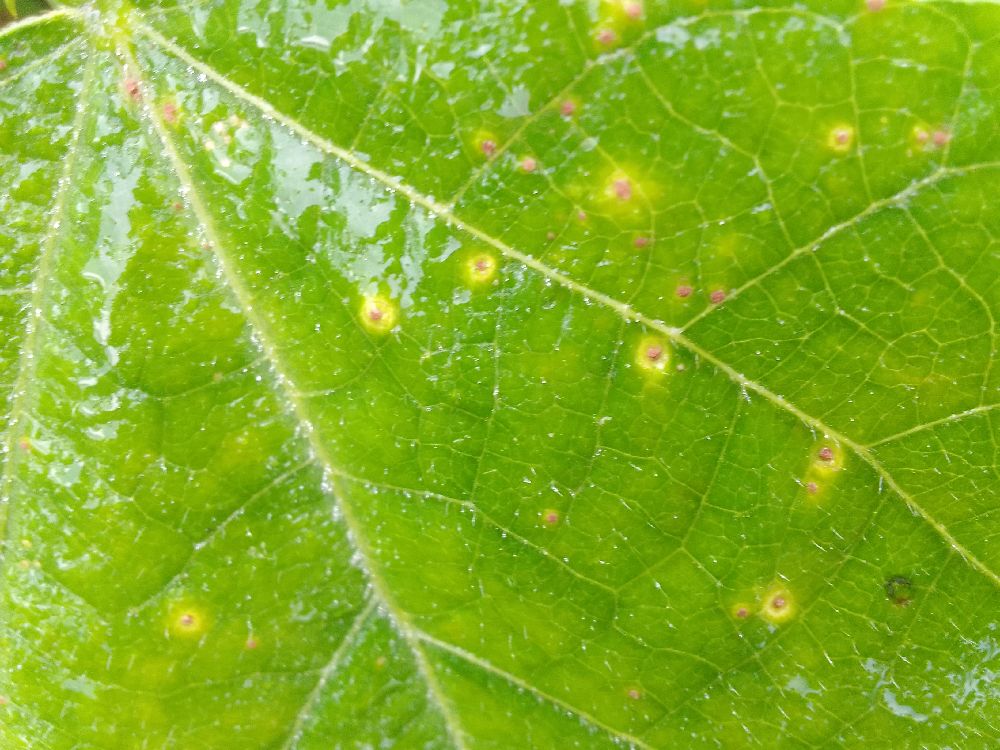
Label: rust